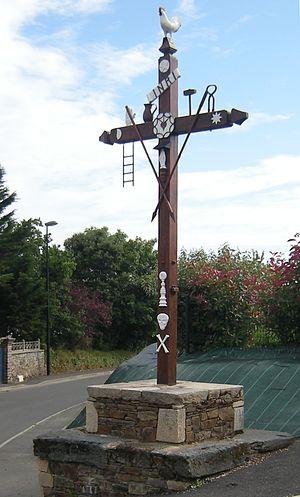
Croix présentant les outils de la passion. (Plounez, Paimpol, Côtes-d'Armor, France)
Plounez est une ancienne commune des Côtes-d'Armor ayant fusionné en 1960 avec Paimpol et Kérity.